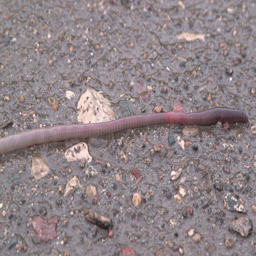
biological suborder fast crawling on wet ground after the rain